Kannapuram

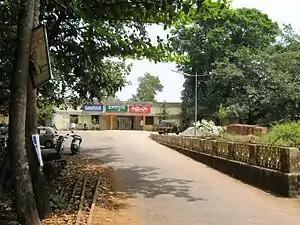
Kannapuram Railway Station

The National Highway-66 passes through the Taliparamba town. Mangalore, Goa and Mumbai can be accessed on the northern side and Cochin and Thiruvananthapuram can be accessed on the southern side. Kannapuram town is located on Valapattanam-Pappinisseri-Pazhayangadi main road which gets connected to the NH-66 through Pilathara at the north and Valapattanam bridge at the south. The nearest railway station is Kannapuram on the Mangalore-Palakkad line.